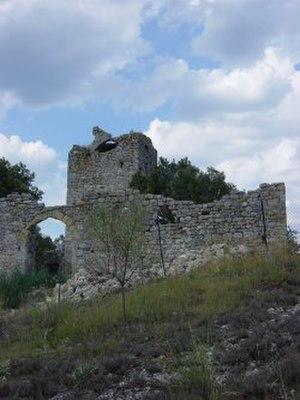
Le canton d'Alès-Sud-Est est une ancienne division administrative du département du Gard, dans l'arrondissement d'Alès.
Salindres est une commune française située dans le département du Gard, en région Occitanie.